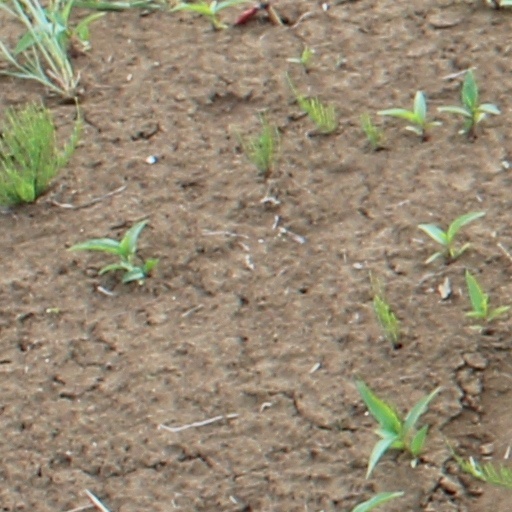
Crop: wheat